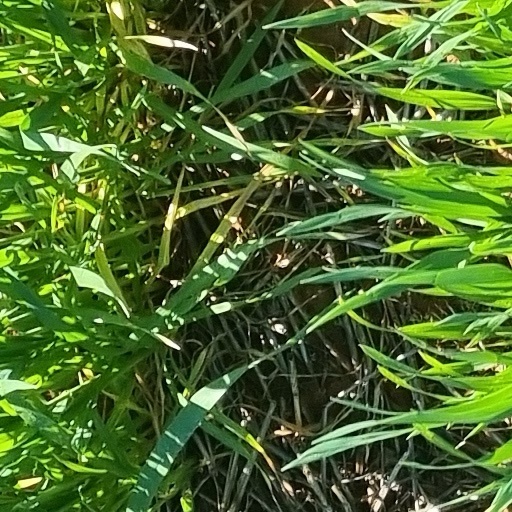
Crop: wheat